Philipp Sichler

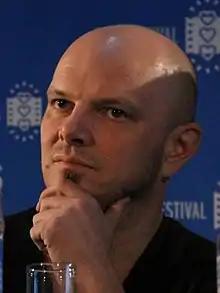
Sichler in 2015

Philipp Sichler, born 1974 in Spaichingen has studied at the Film Academy Baden-Württemberg 1999-2004 camera. Then he worked for movie productions and television productions as a cameraman. In 2007 he was awarded the Deutscher Fernsehpreis for the "Best Cinematography" for the TV movie "Sperling und die kalte Angst".